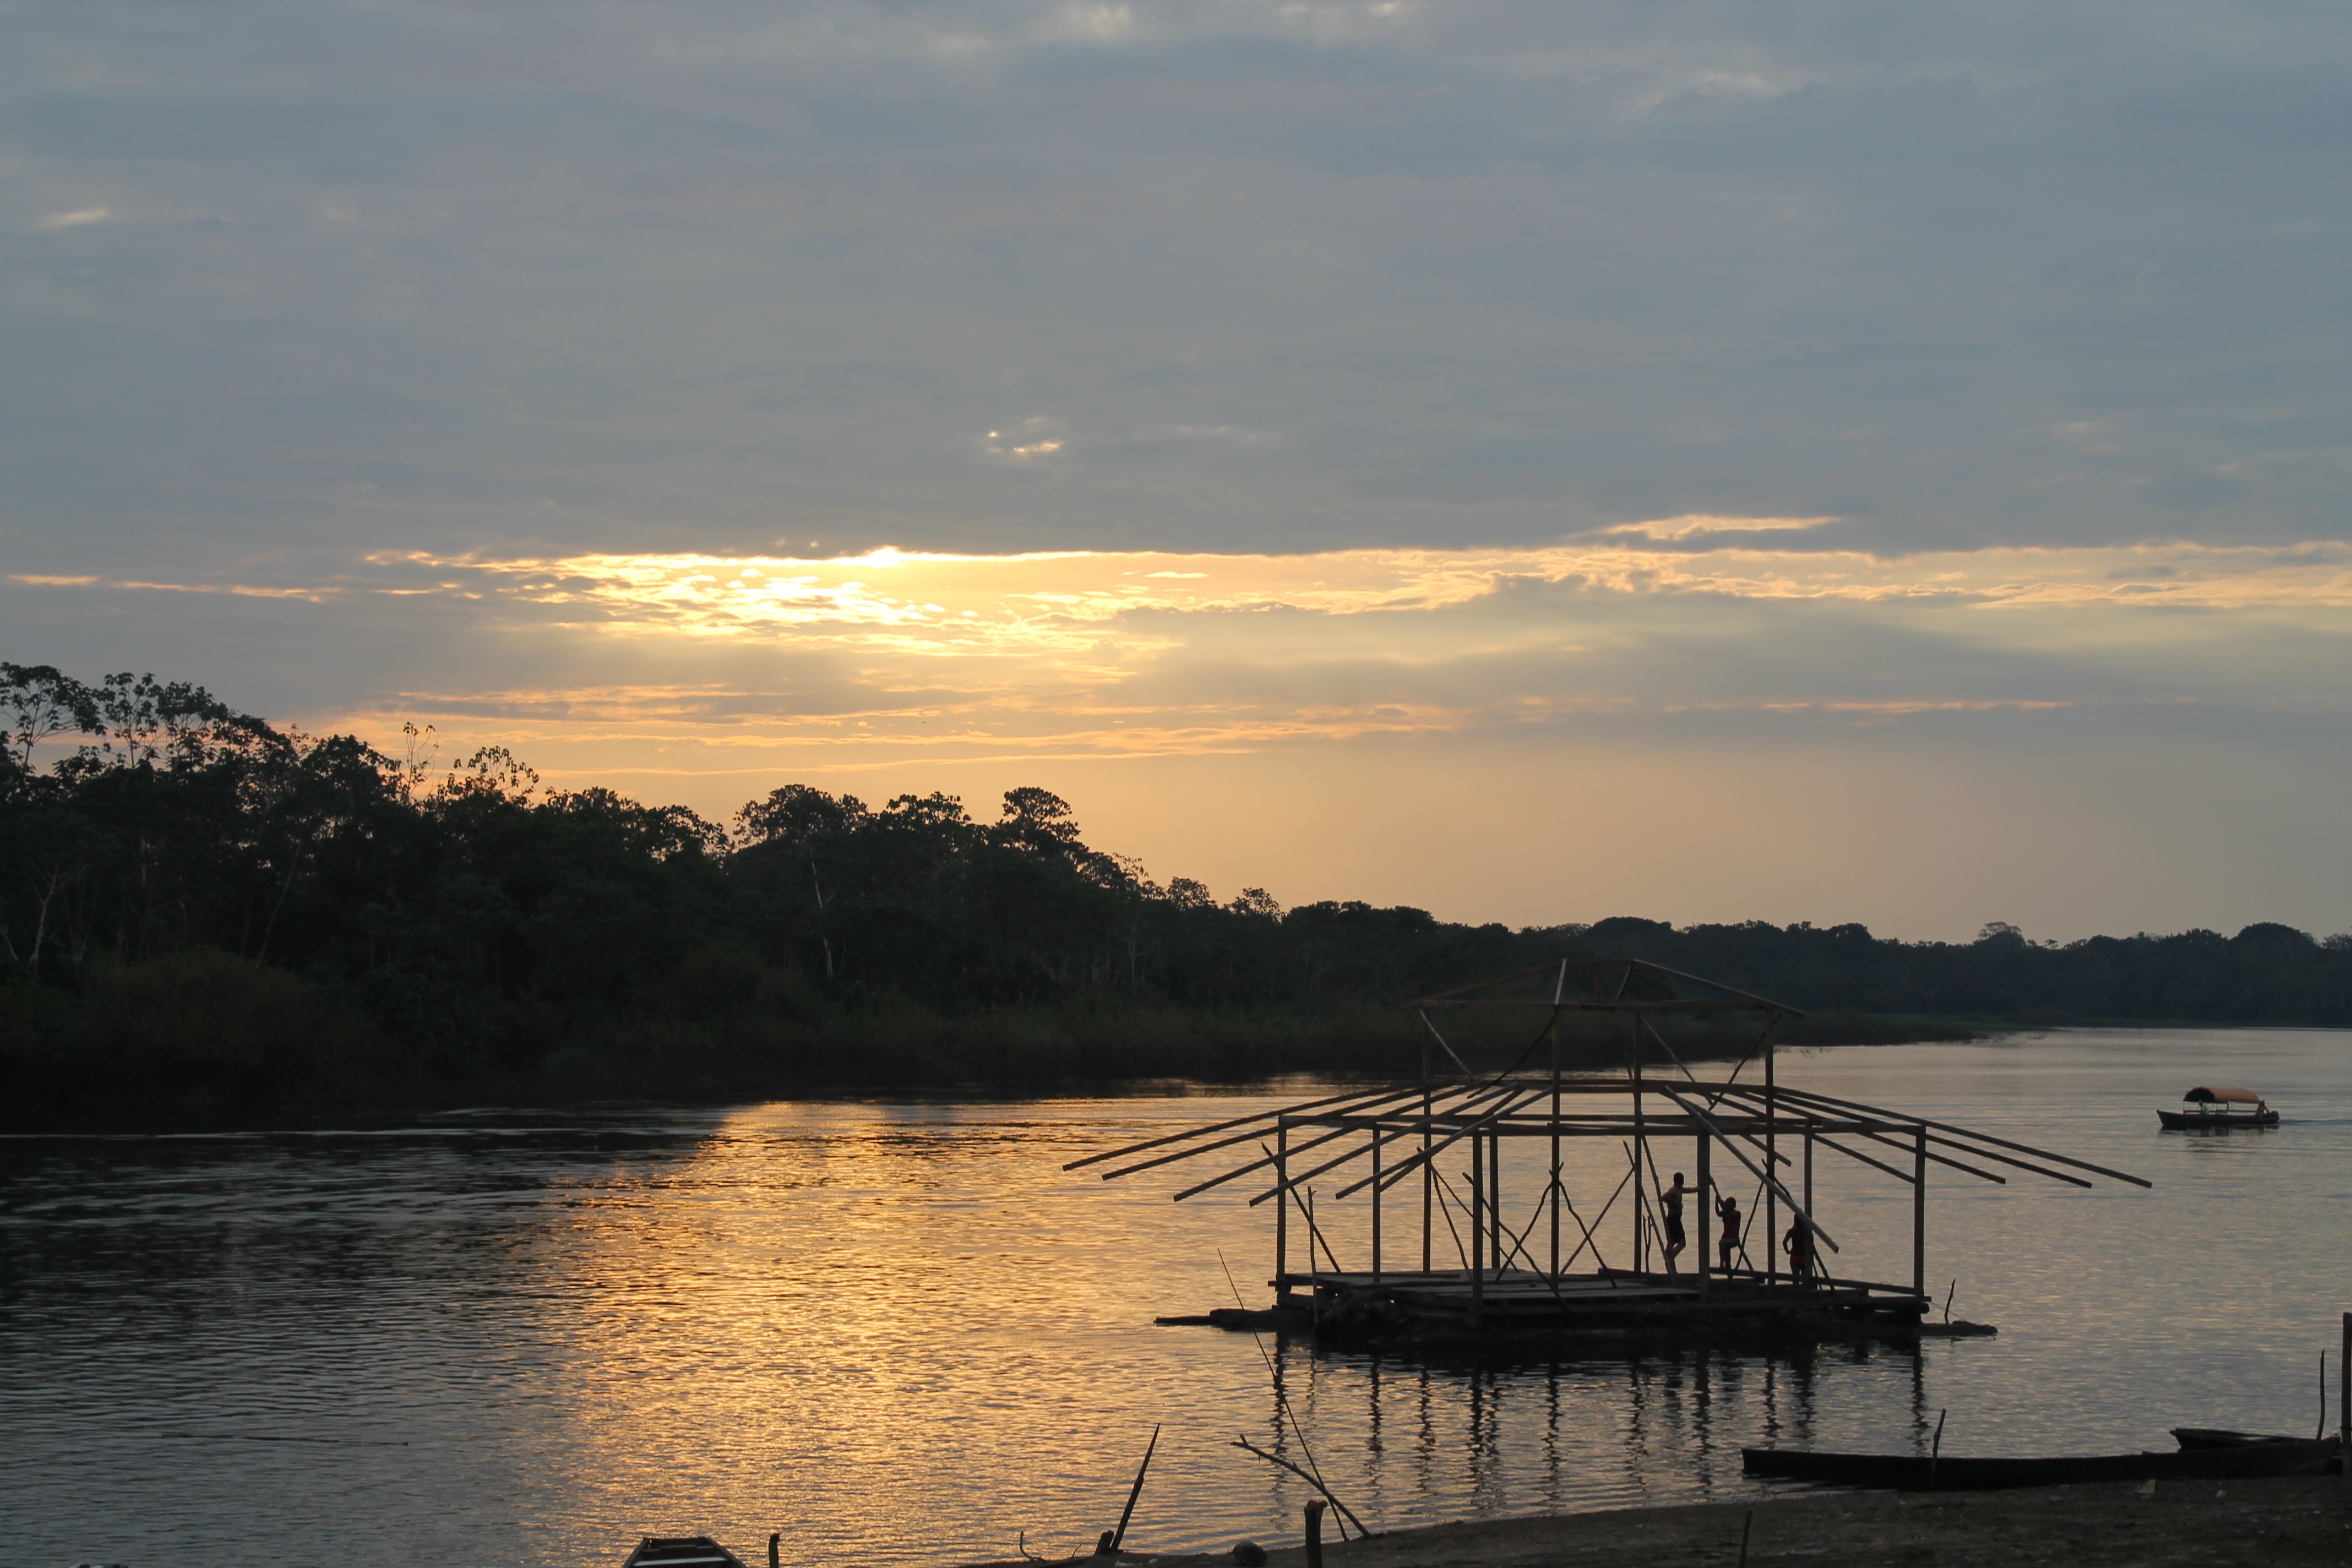
sea, coast, horizon, cloud, sky, sunrise, sunset, morning, shore, lake, dawn, river, dusk, evening, reflection, vehicle, bay, reservoir, body of water, loch, loretuyaco river, nari o port